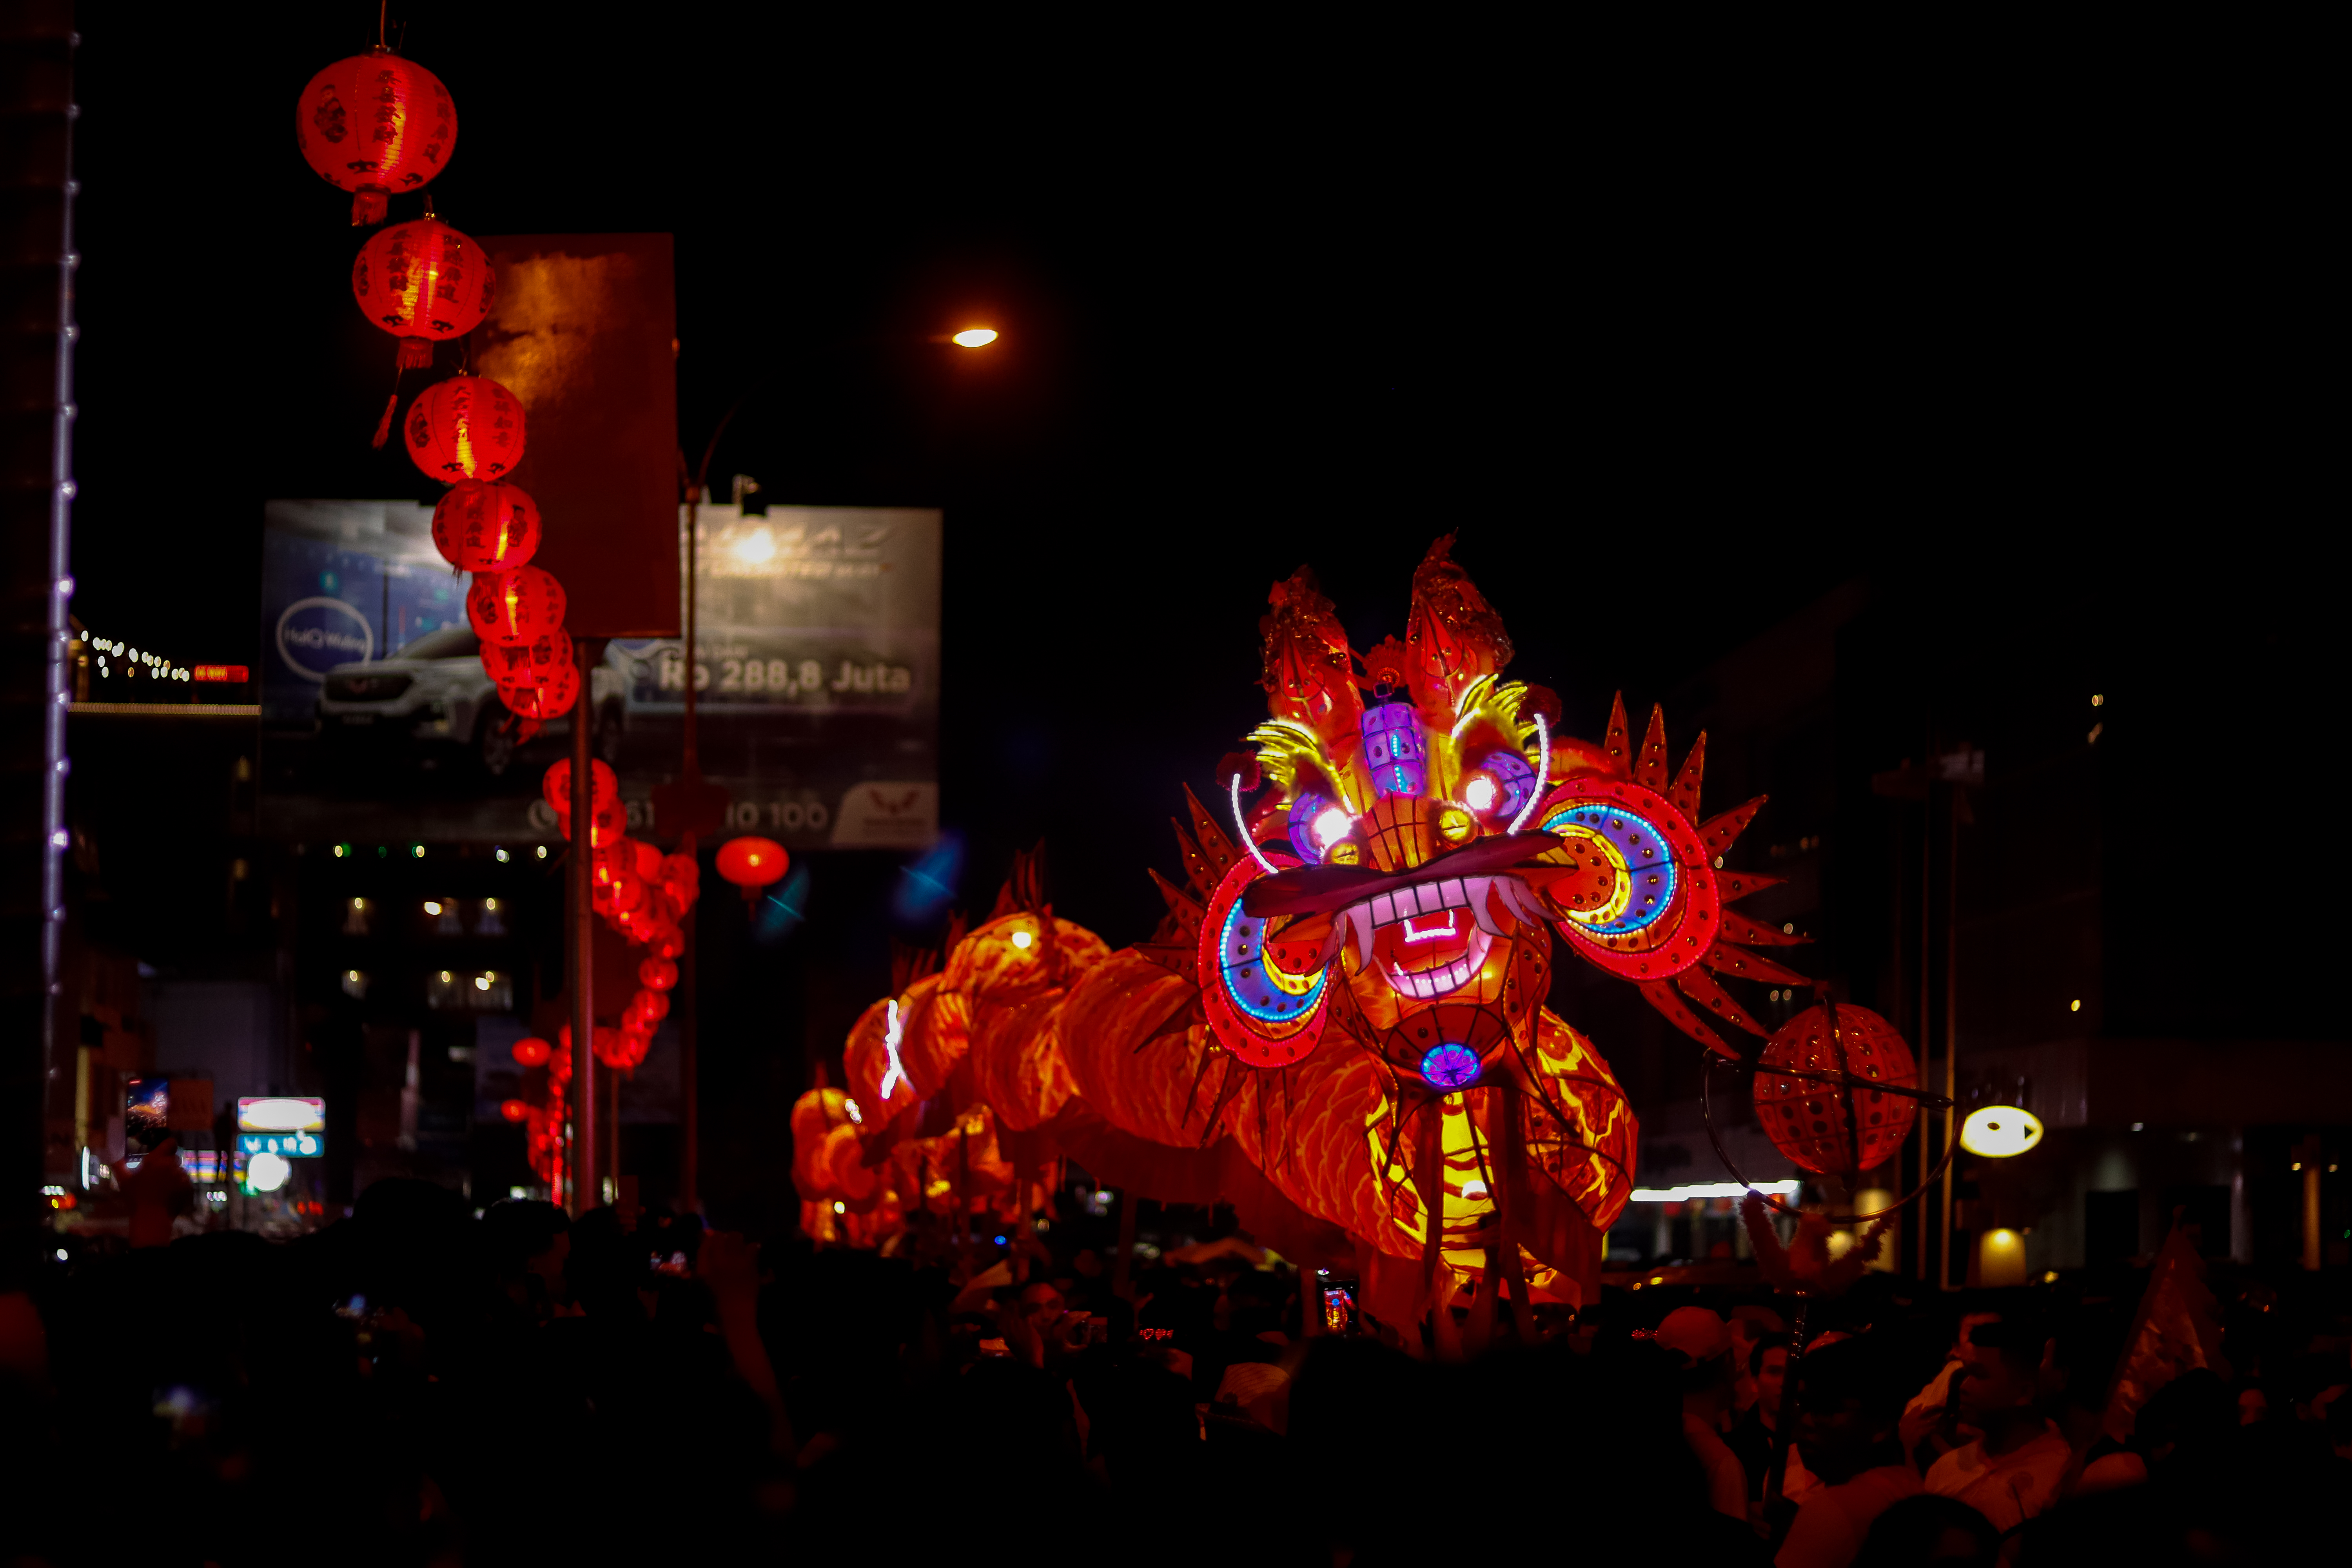
dragon, dance, lunar, new, year, chinese, traditional, night, light, lighting, event, fete, festival, holiday, fun, chinese new year, mid autumn festival, tree, tradition, plant, carnival, crowd, performance, lantern, darkness